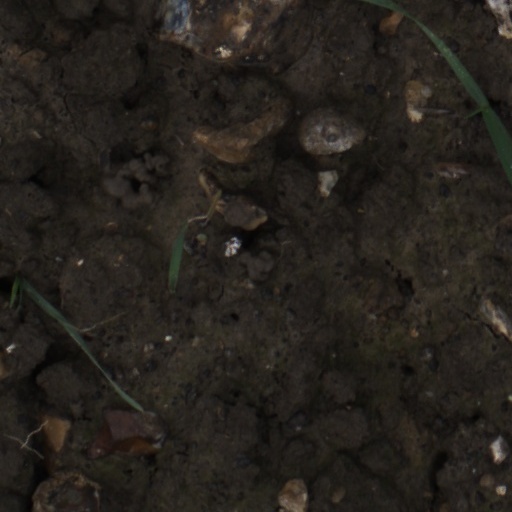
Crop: wheat